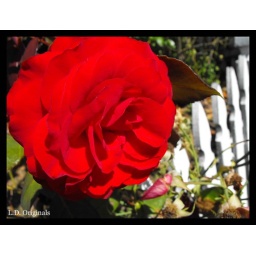
Roses lining a white picket fence somewhere in SE Portland along Tibbets.